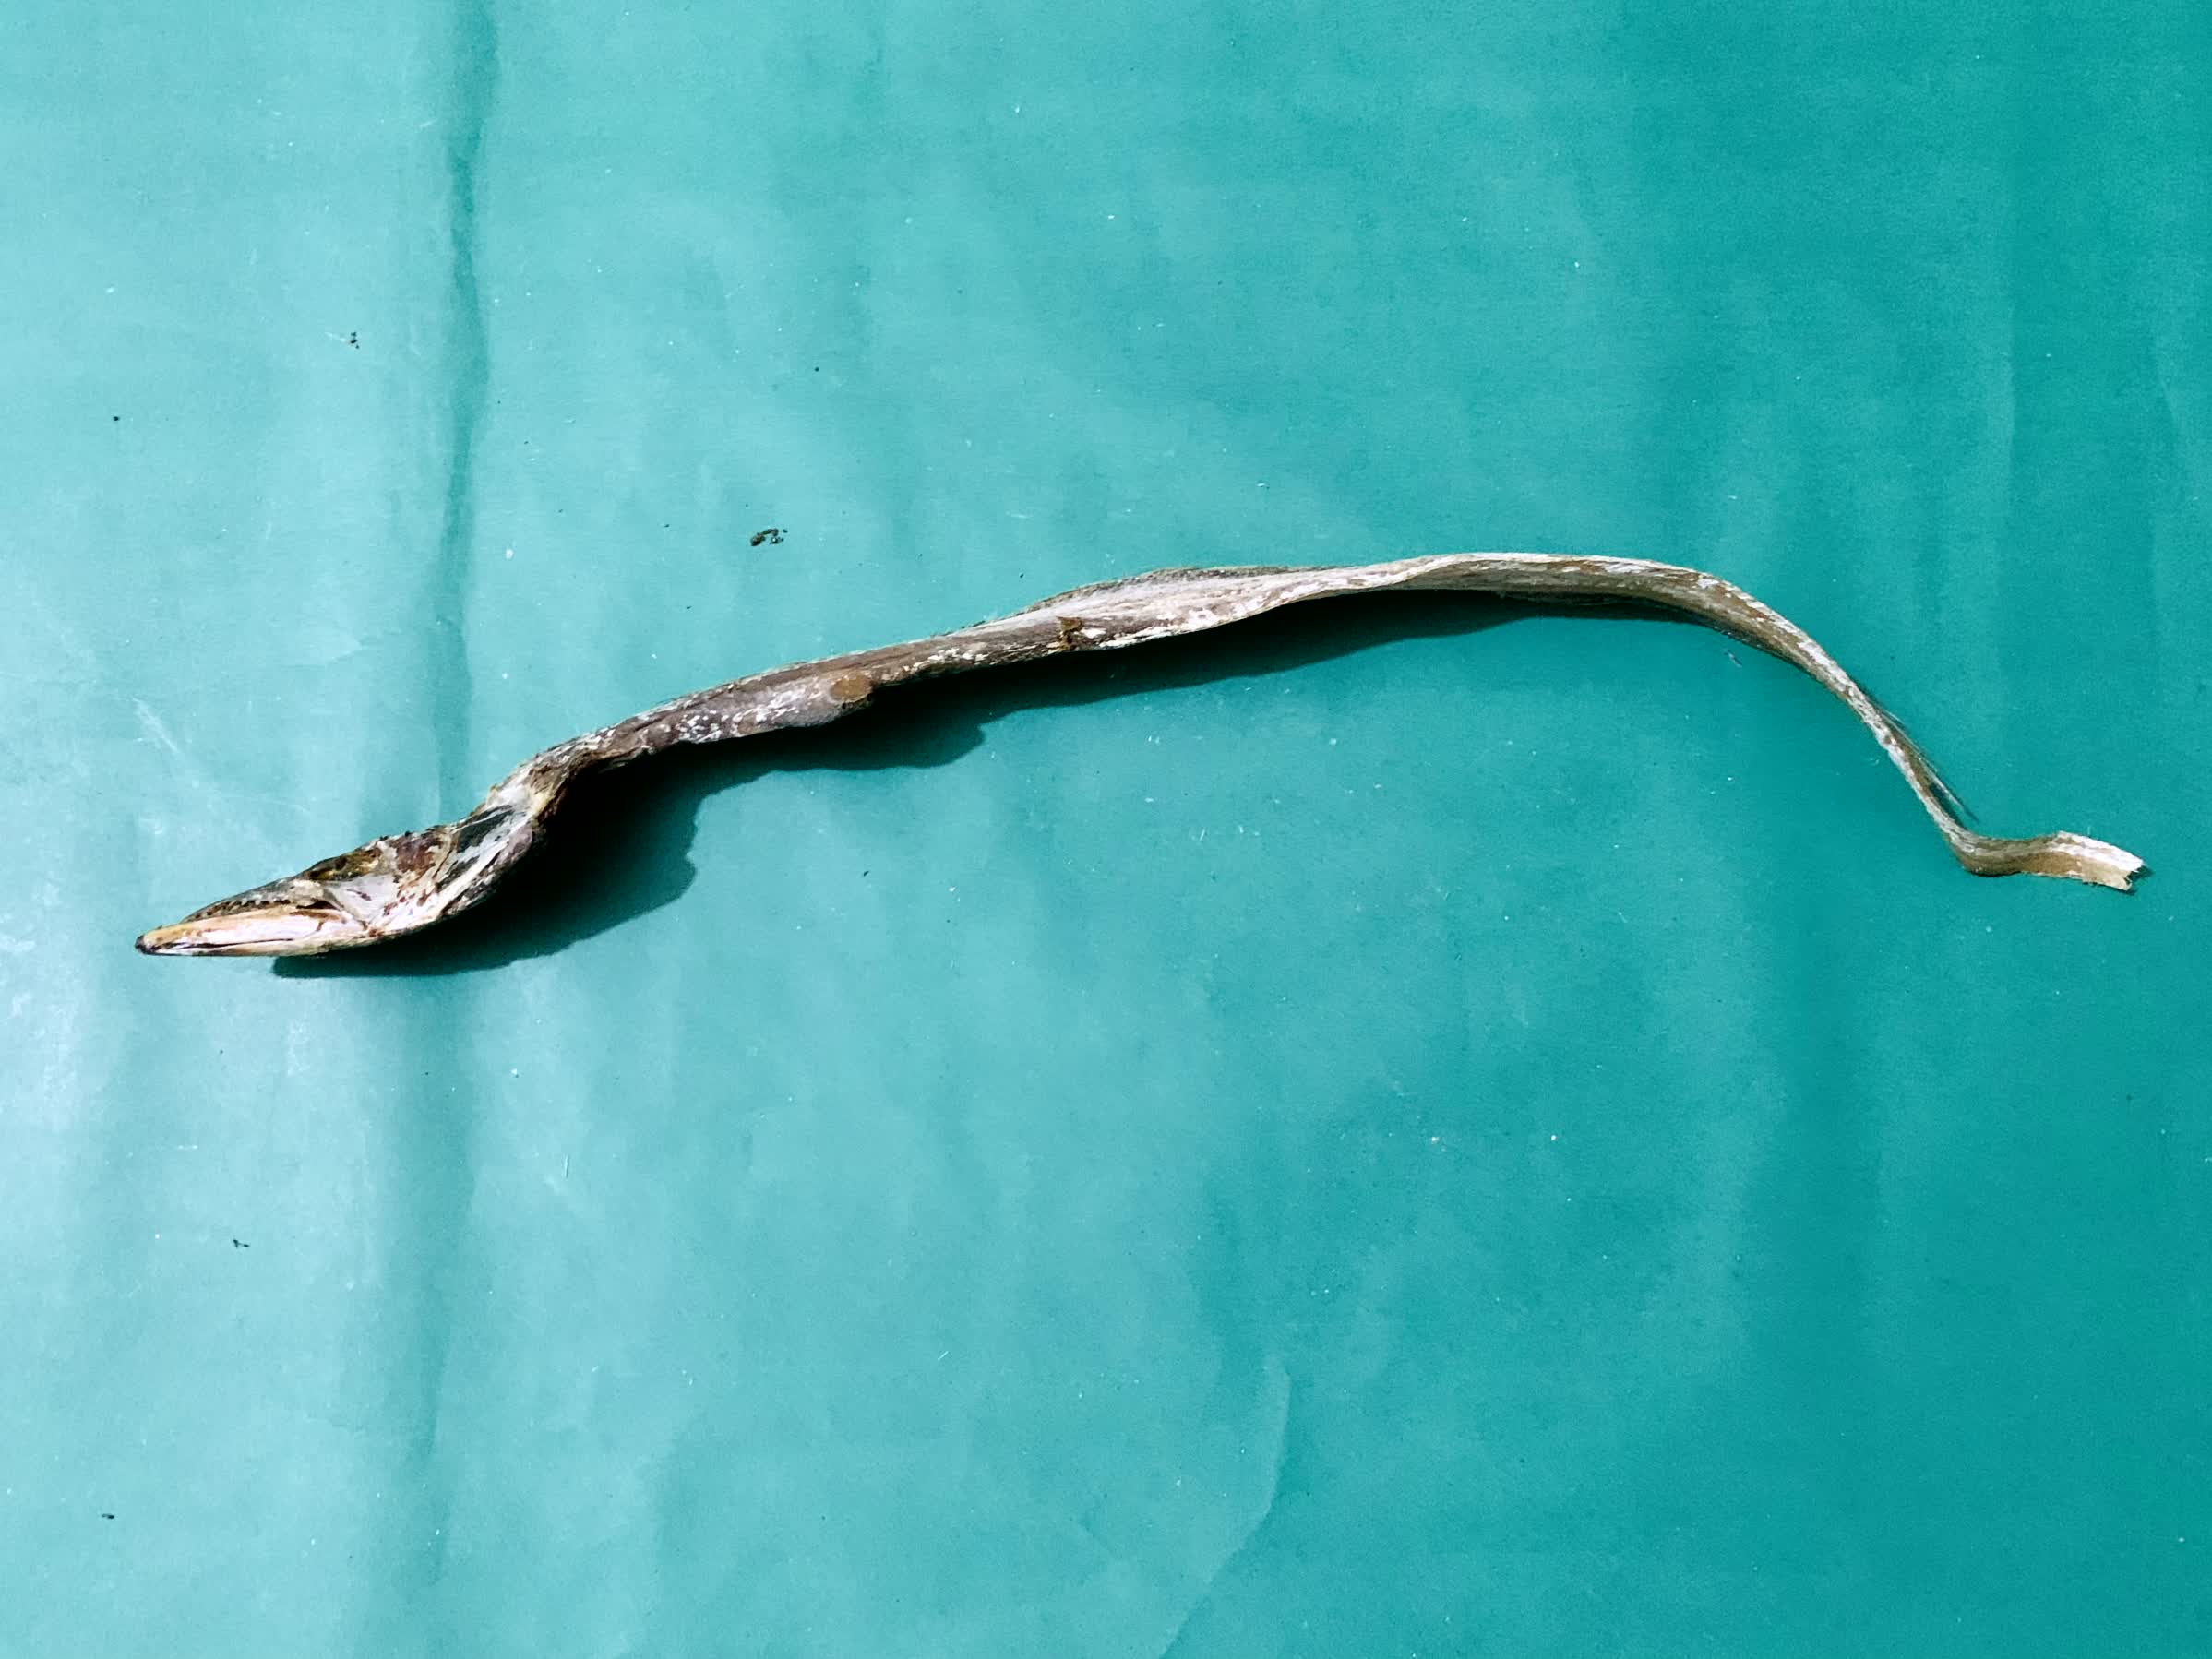
Species: Churi